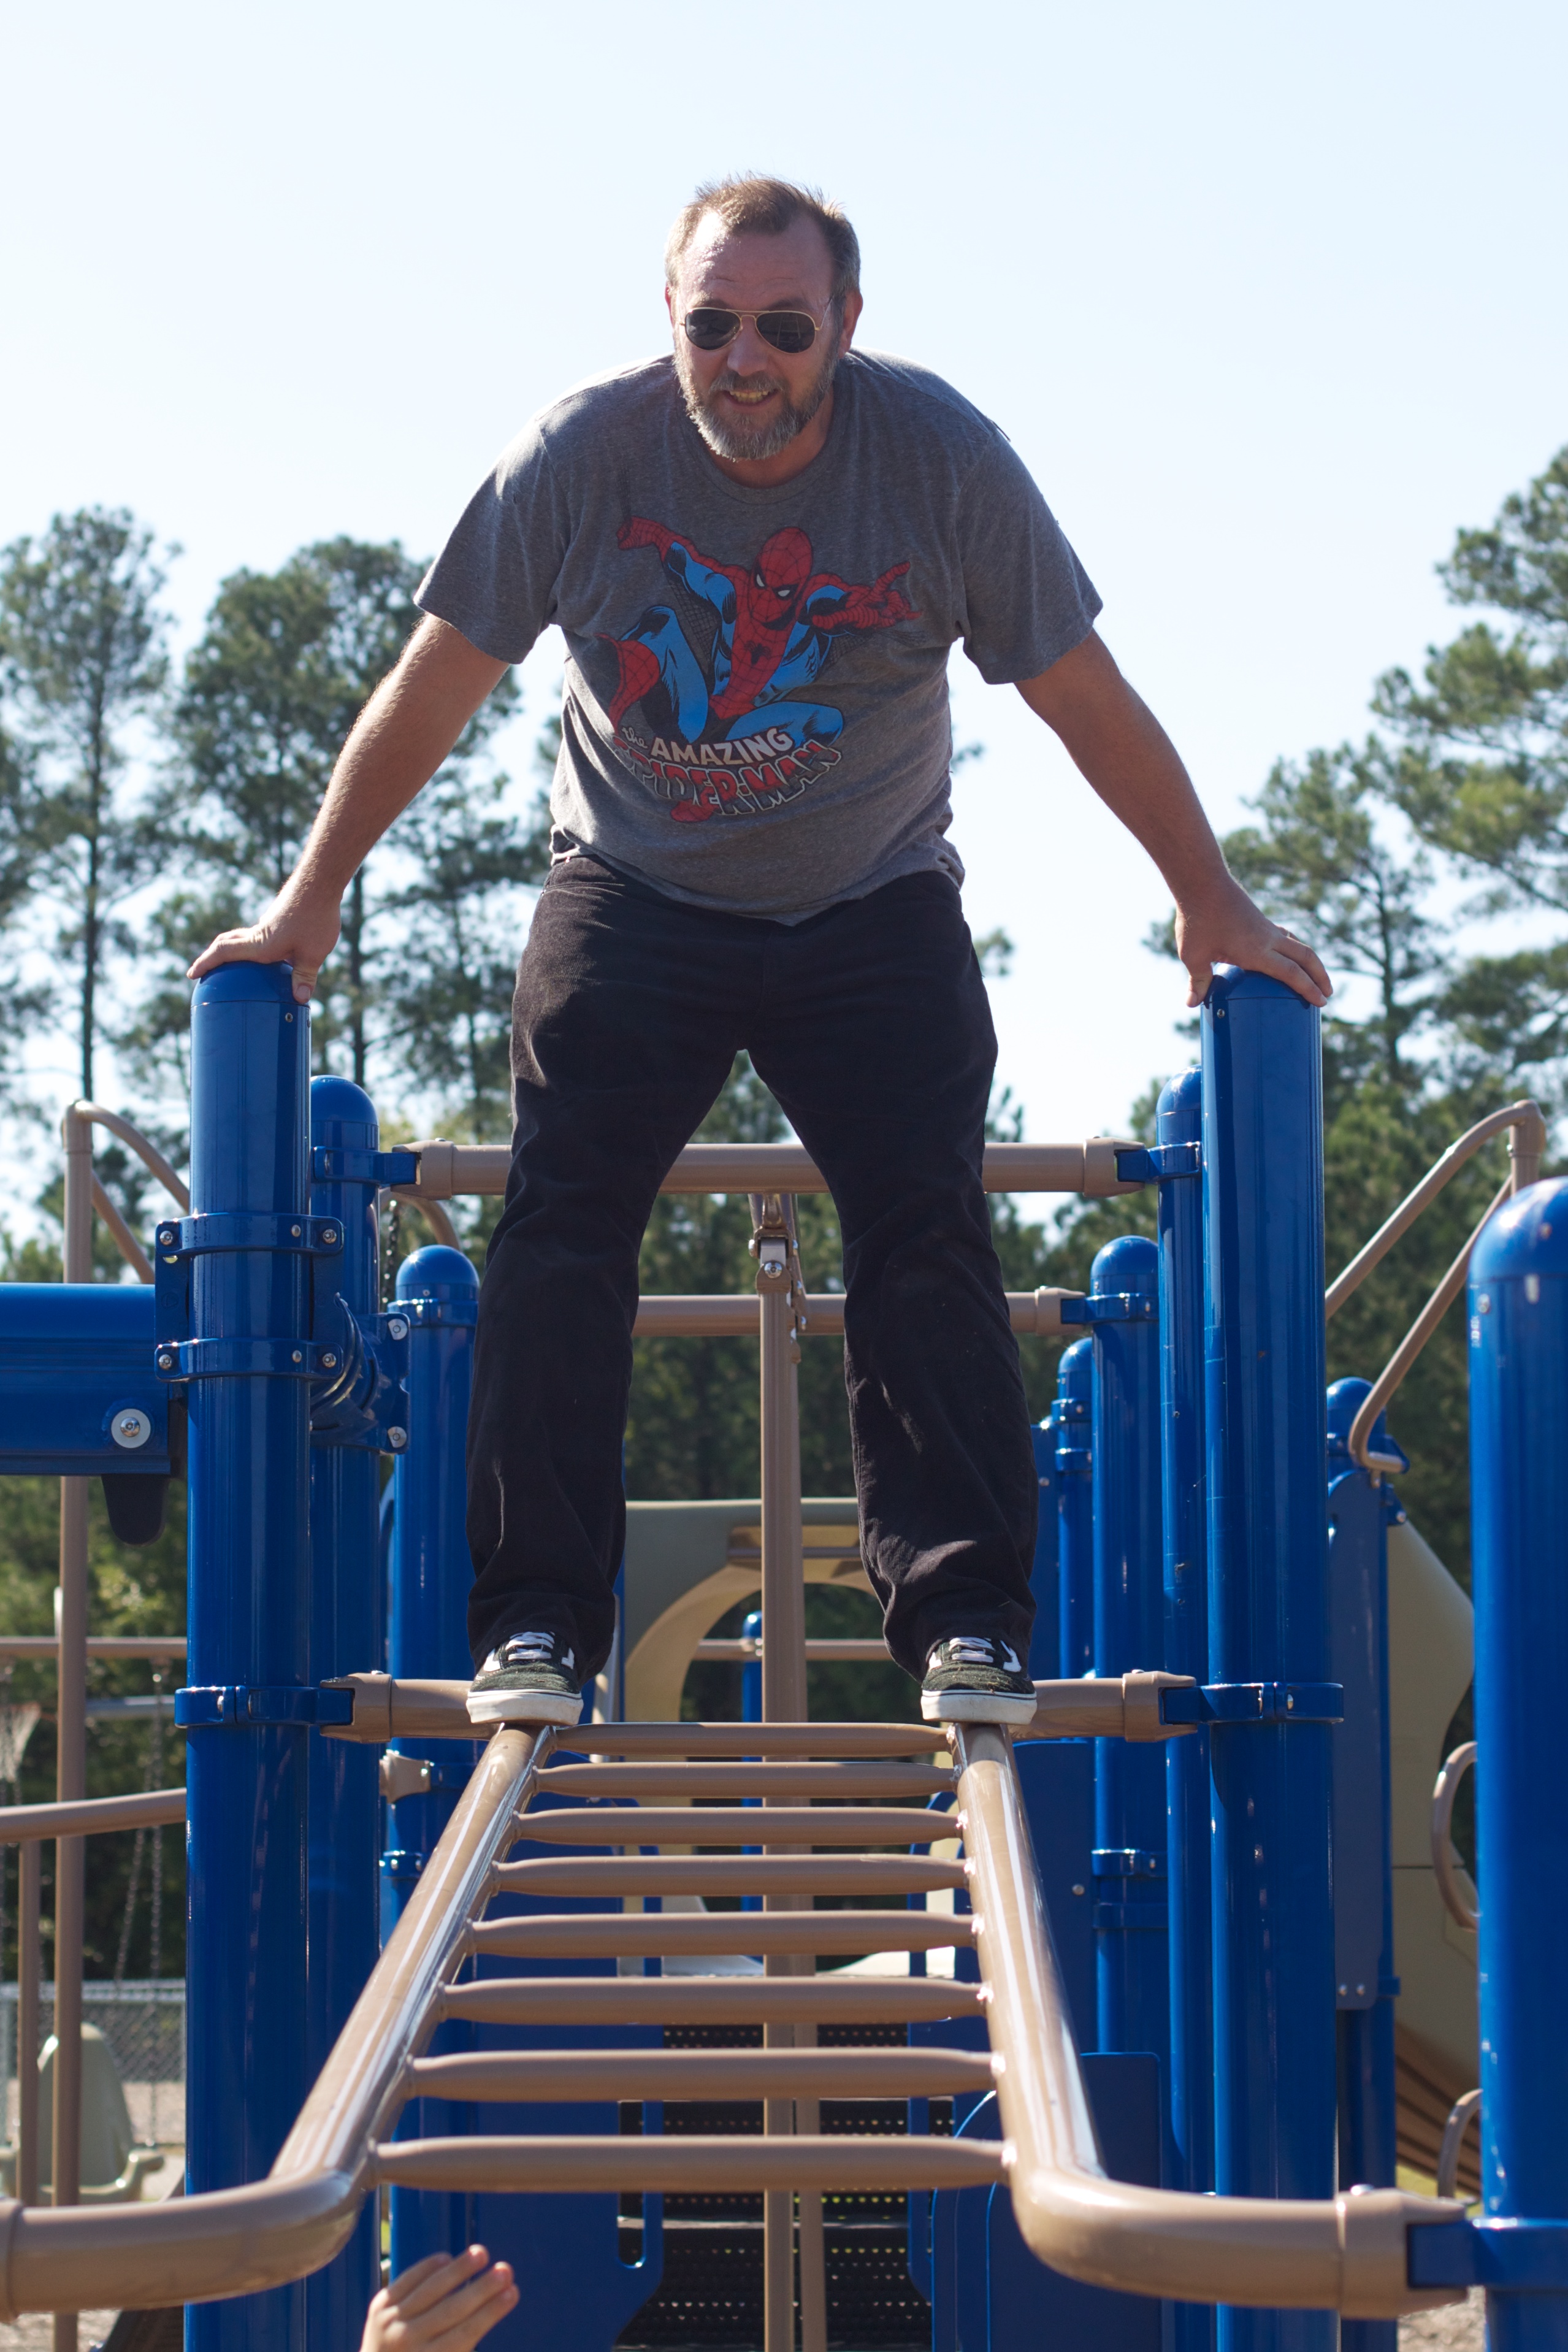
recreation, jumping, blue, playground, odyssey, physical exercise, outdoor recreation, human action, outdoor play equipment